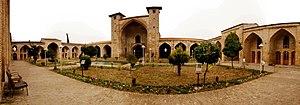
Le Mazandaran ou Mazandéran appelé autrefois Tabaristan est une province du nord de l'Iran, délimitée par la Mer Caspienne au nord. Le Mazandéran était une partie de la province d'Hyrcanie au temps de l'Empire perse. Son nom antique était le Tabaristan.